Saint-Jean-Port-Joli

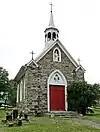
Processional chapel in Saint-Jean-Port-Joli

The village takes its name from the seigneury of Port-Joly, which was established in 1677. The Parish of St-Jean-Port-Joli was canonically established in 1721. The church, on which construction began in 1779, has unique architecture and houses many sculptures. The municipality was created in 1845 and became part of L'Islet County (a predecessor to the RCM of L'Islet) in 1847. In 1855, it became a parish municipality, and in 1857 it was split into the municipalities of St-Jean-Port-Joli and Saint-Aubert.